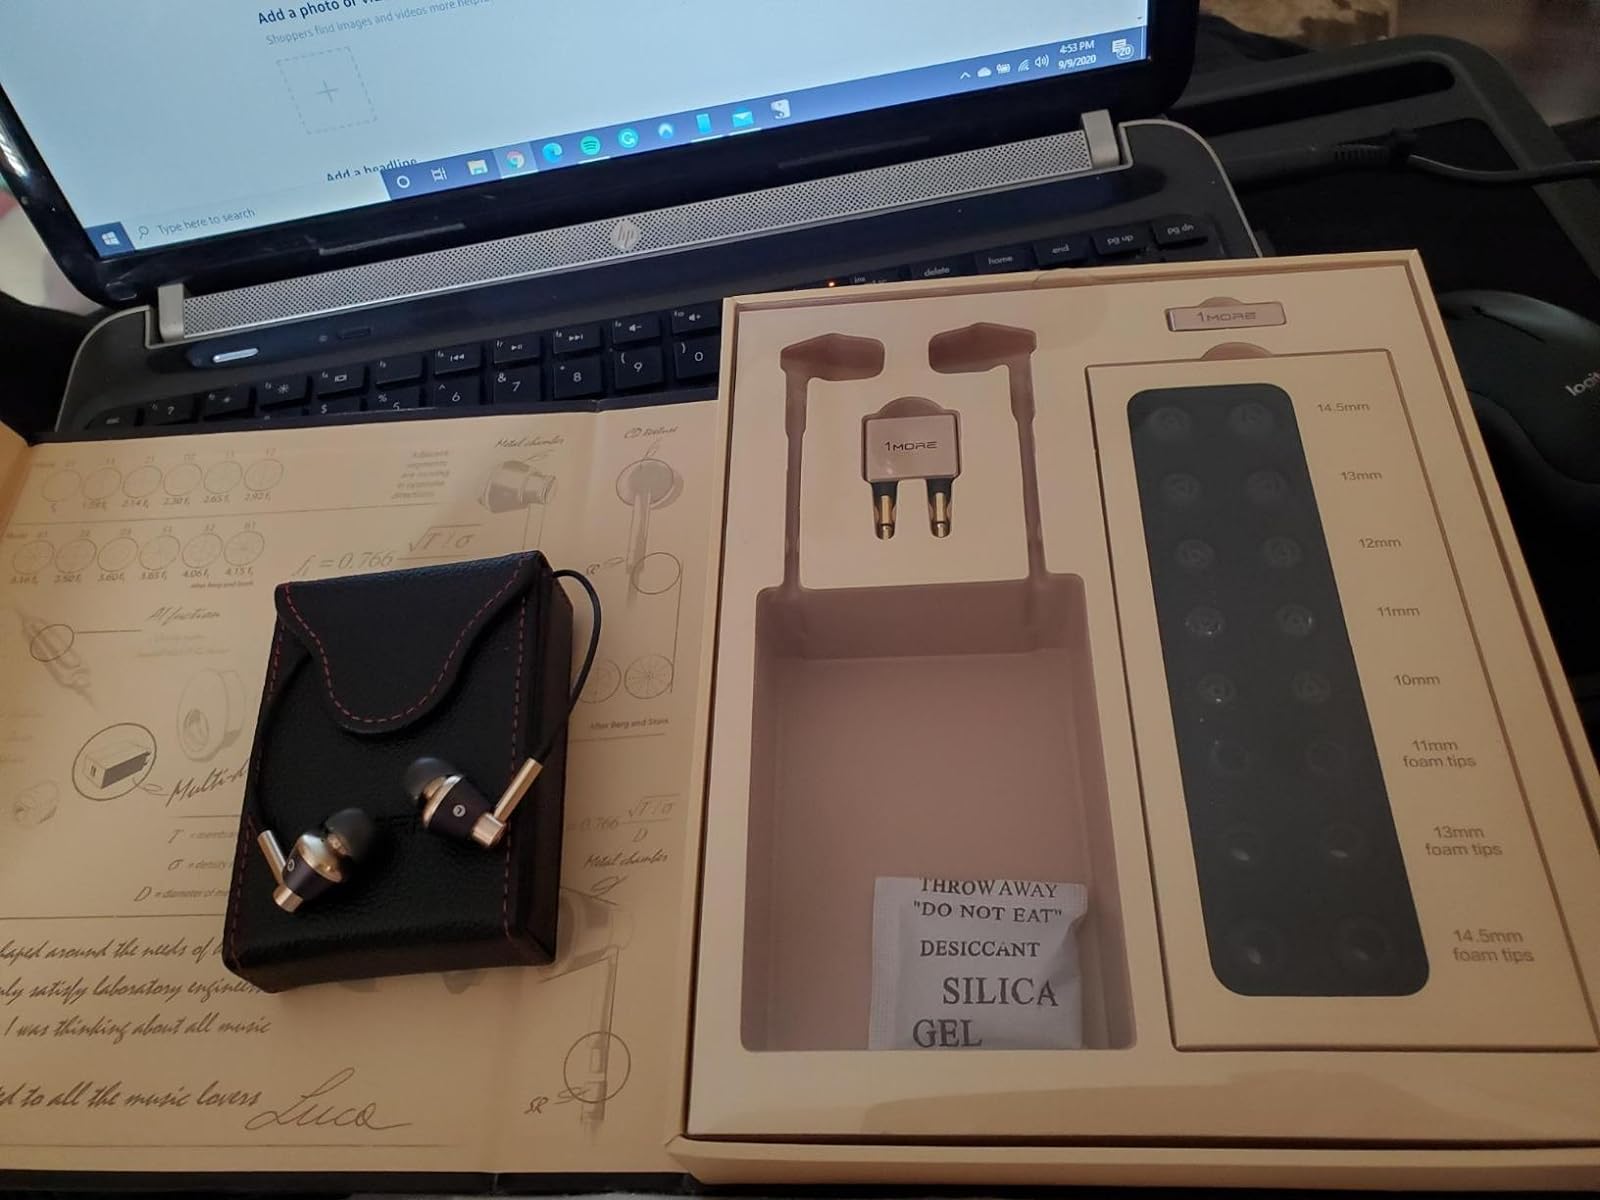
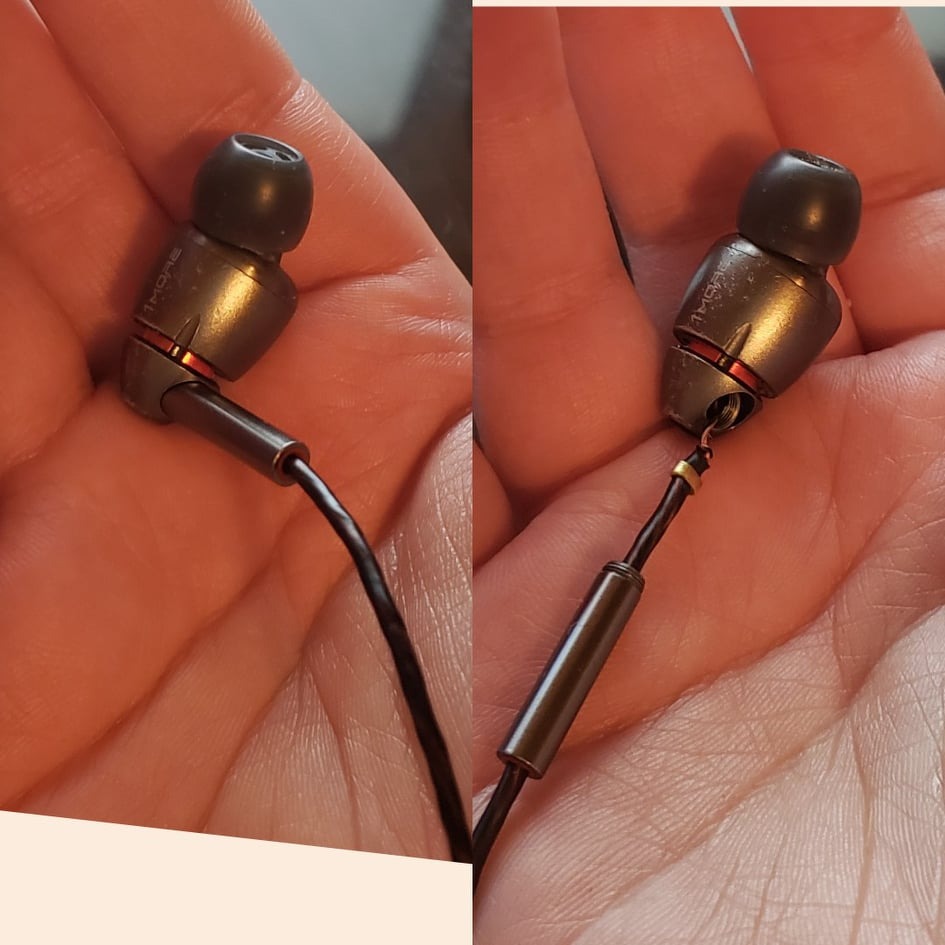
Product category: headphones
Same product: no